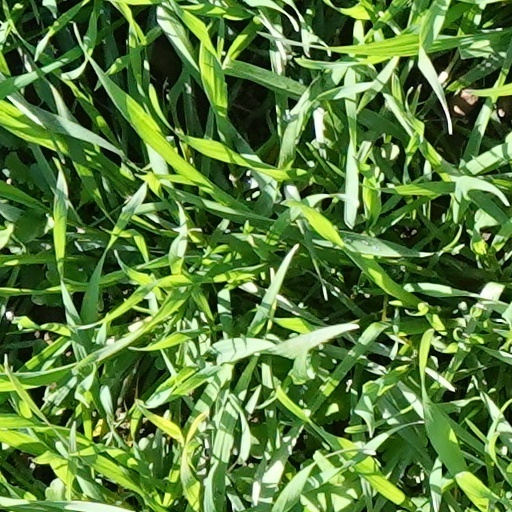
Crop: wheat